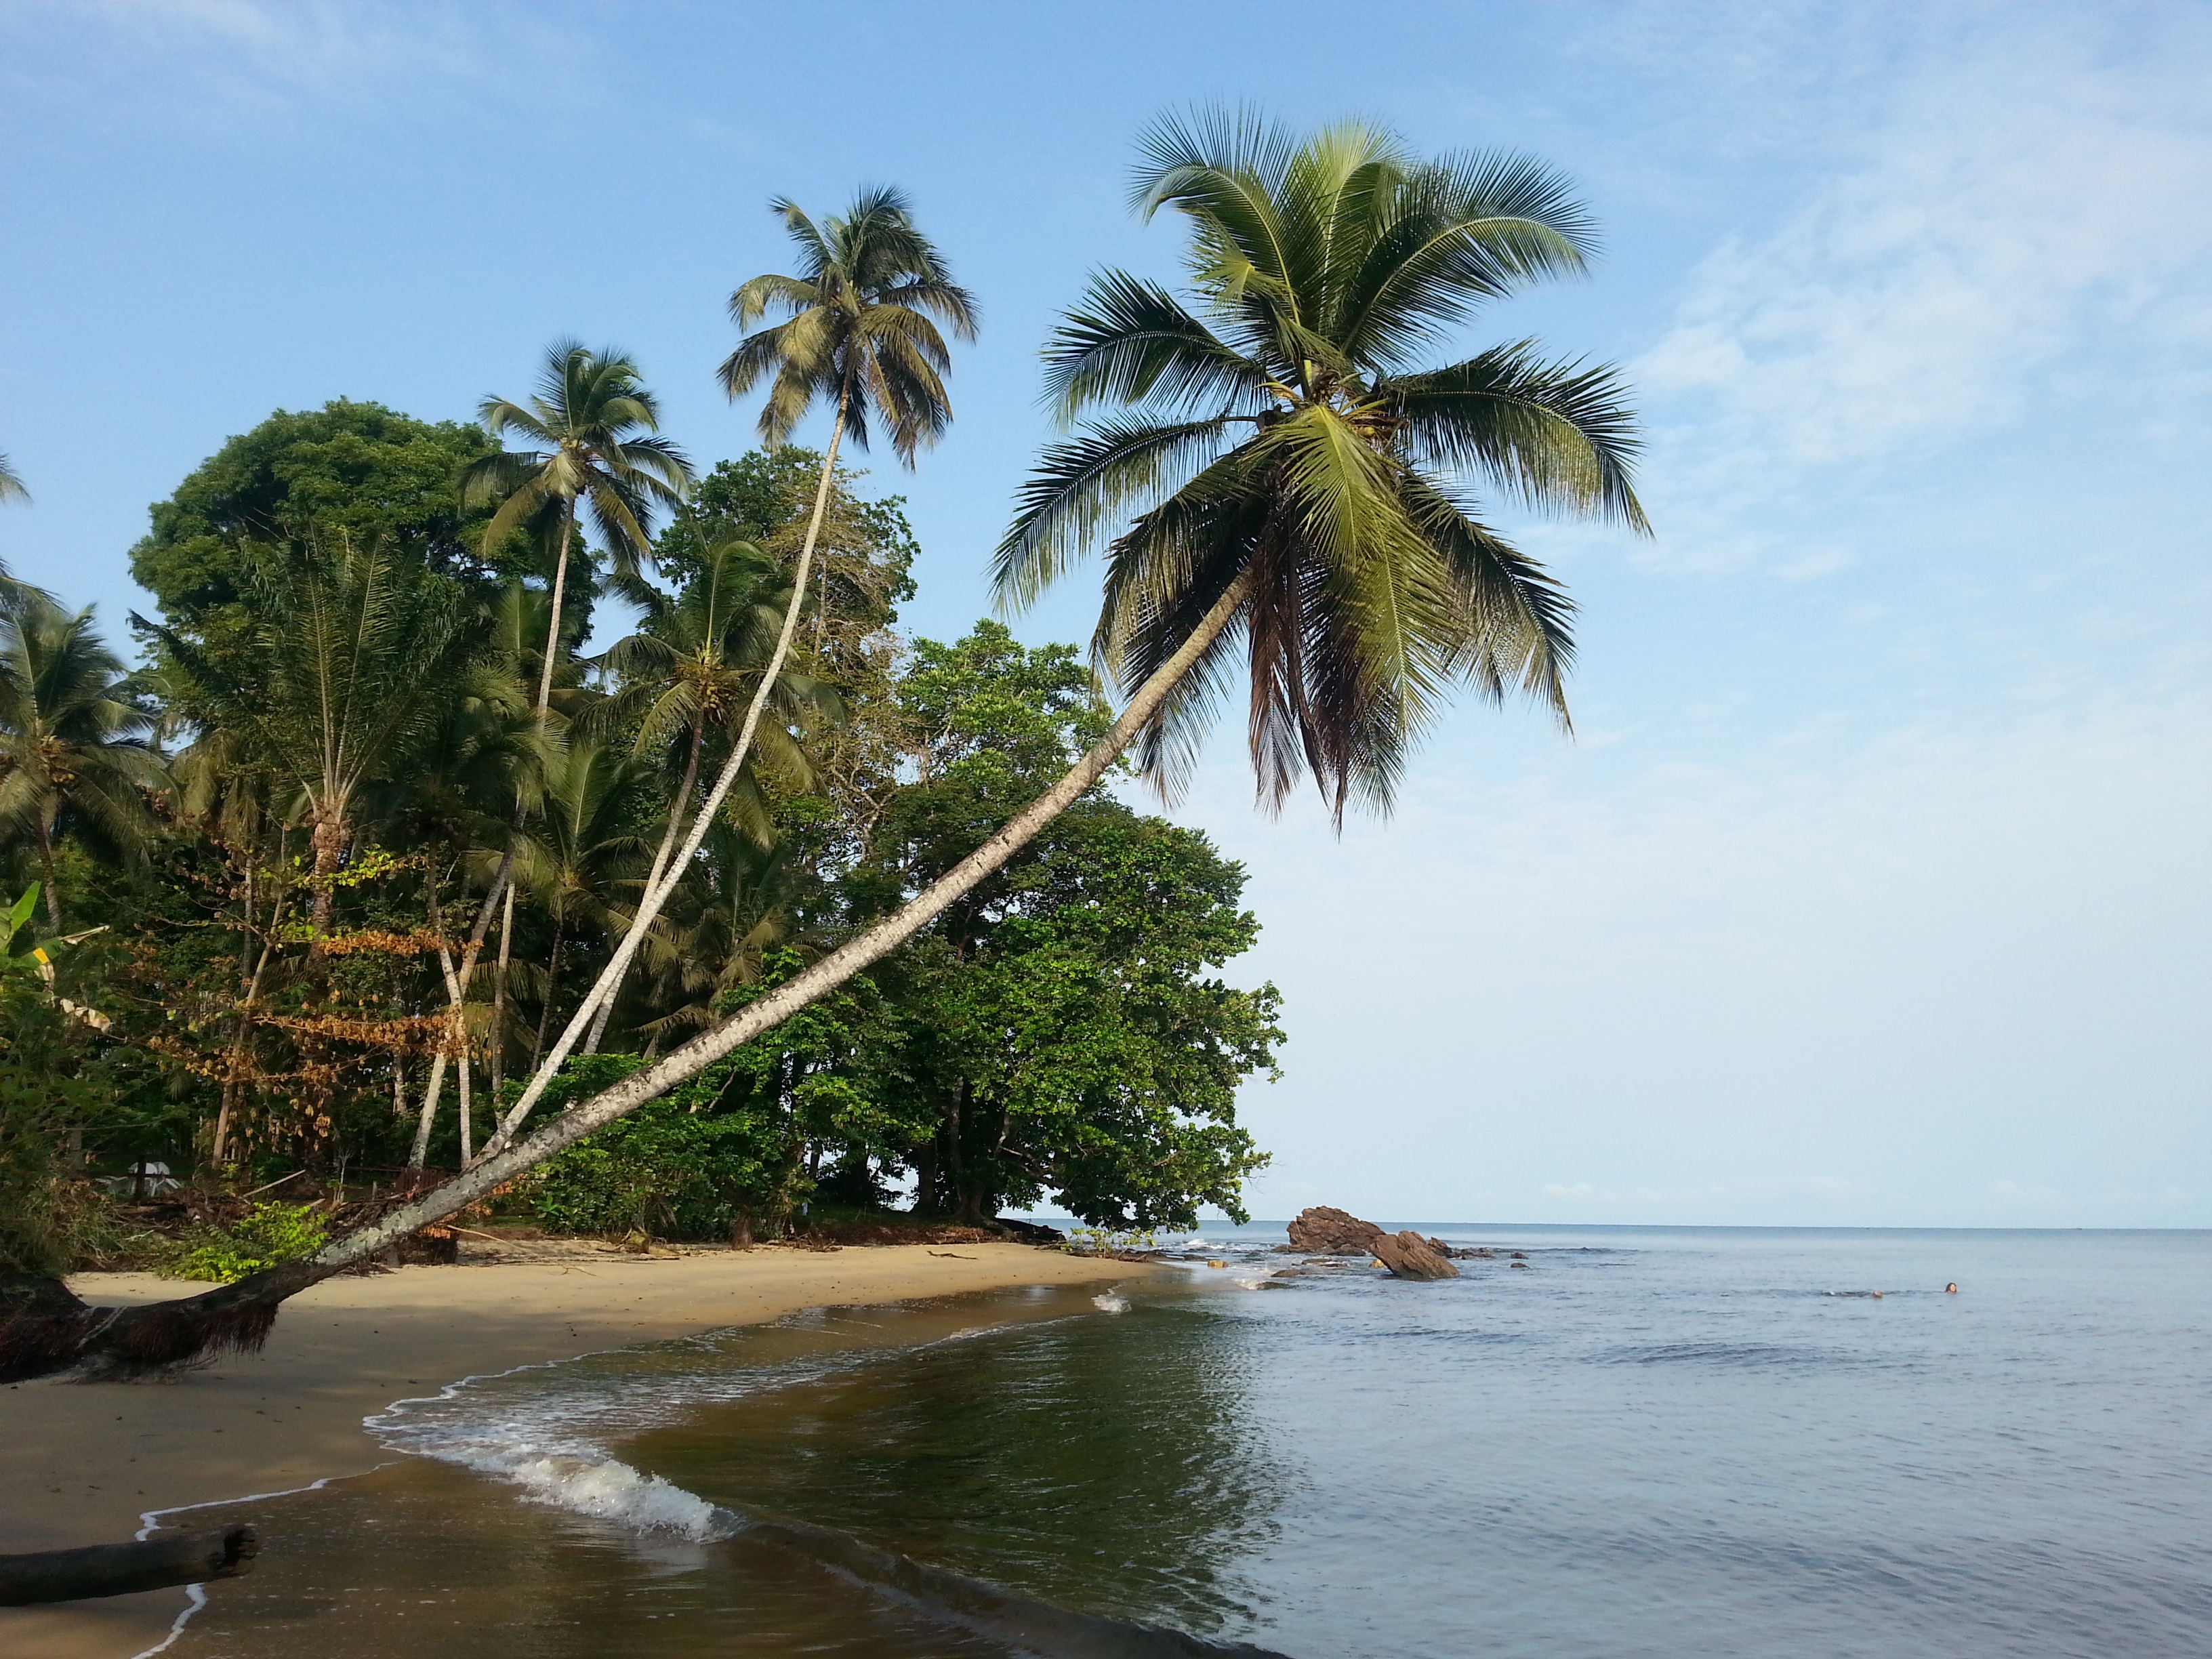
beach, sea, coast, tree, ocean, shore, vacation, lagoon, bay, island, body of water, caribbean, tropics, cape, woody plant, arecales, palm family